Madame Roland

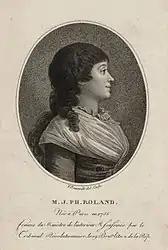
Madame Roland; drawing by François Bonneville

In the months immediately after her arrival in Paris, Madame Roland was not satisfied with the progress of social and political change in France, which she felt to be not fast and far-reaching enough. When King Louis XVI tried to flee the country with his family in June 1791, the revolution gained momentum. Madame Roland herself took to the streets to lobby for the introduction of a republic; she also became a member of a political club under her own name for the first time, despite her conviction that women should not have a role in public life. She felt that at that point in time there was so much at stake that everyone — man or woman — had to fully exert themselves to bring about change. In July of that year, a demonstration on the Champs de Mars led to a massacre: the National Guard opened fire on demonstrators, killing possibly as many as 50 people. Many prominent revolutionaries feared for their lives and fled; the Rolands provided a temporary hiding place for Louise de Kéralio and her husband François Robert.